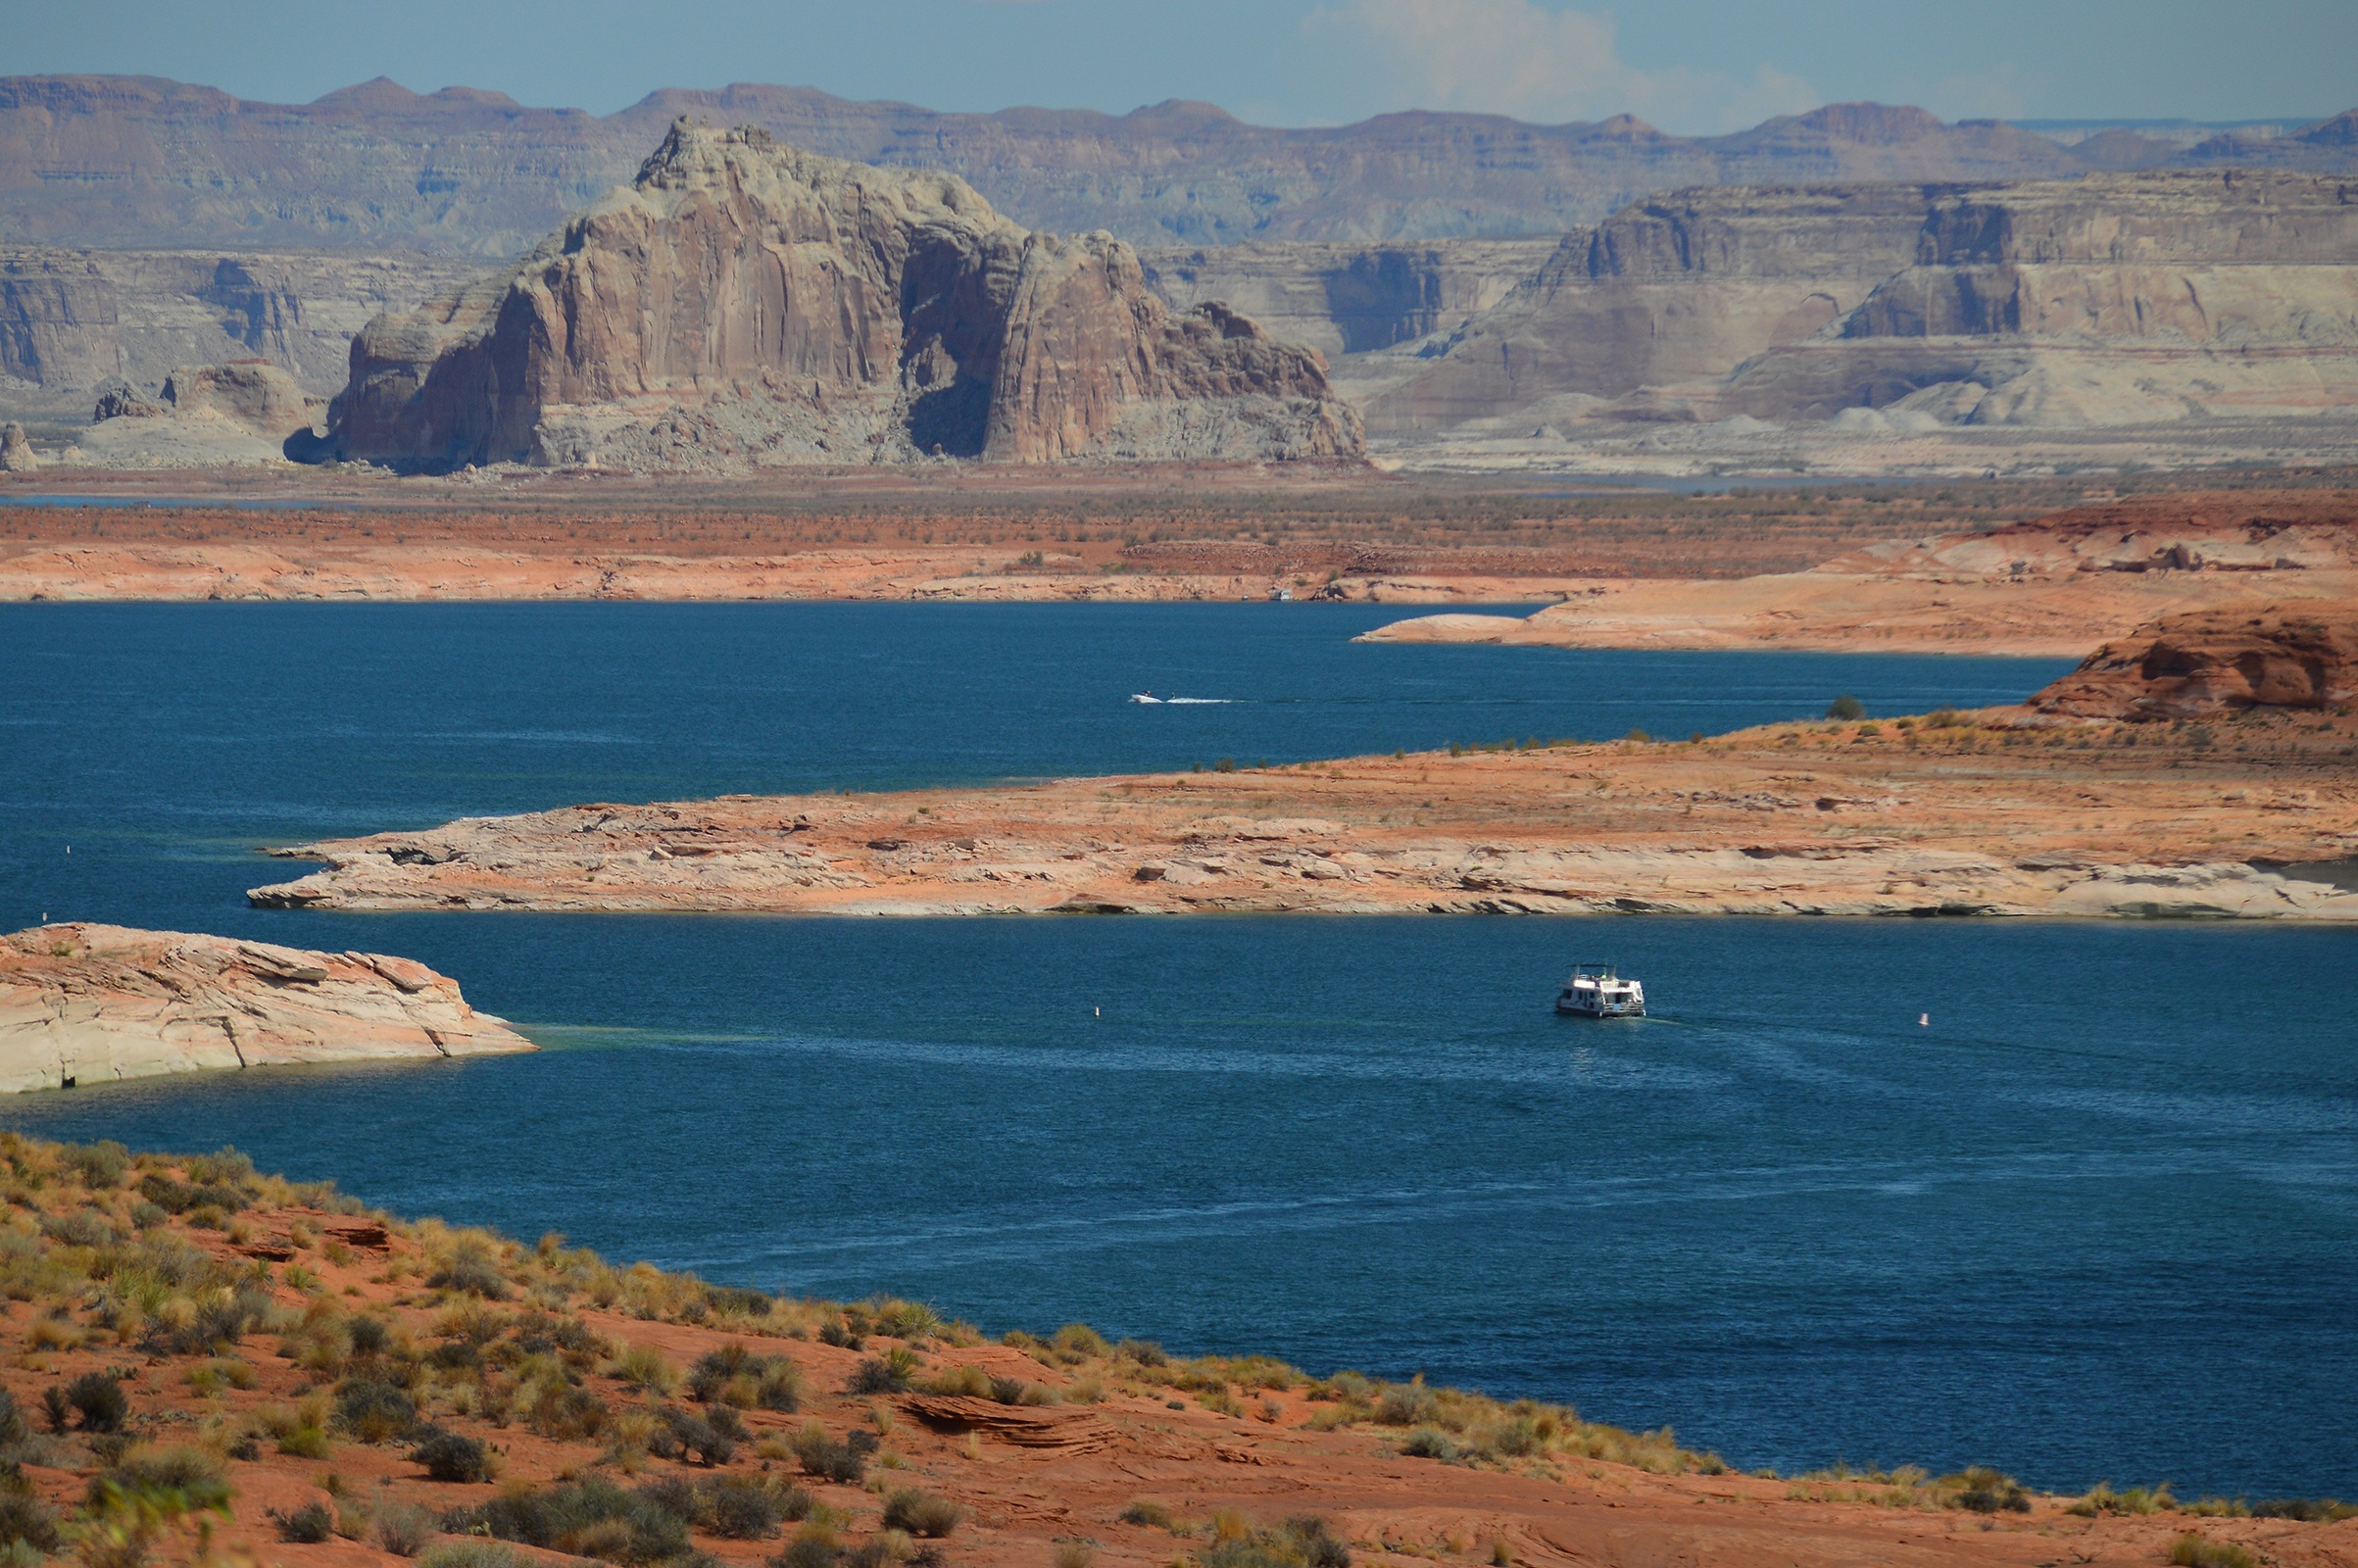
landscape, sea, coast, water, rock, shore, lake, vacation, cliff, usa, america, bay, canyon, dam, reservoir, terrain, body of water, arizona, geology, colorado, badlands, plateau, cape, wadi, landform, natural environment, geographical feature, powell